Michael Watson

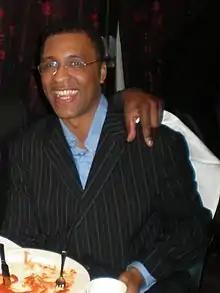
Watson in 2008

Michael Watson (born 15 March 1965) is a British former professional boxer who competed from 1984 to 1991. He held the Commonwealth middleweight title from 1989 to 1991, and challenged three times for a world title between 1990 and 1991. Watson's career was cut short as a result of a near-fatal injury sustained during a loss to Chris Eubank for the WBO super-middleweight title in 1991.